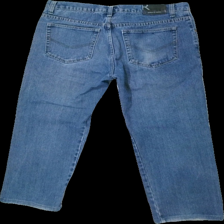
View: back
Type: Jeans
Category: Men
Brand: Not in the list
Brand text on label: Riberto jeans
Colors: Blue
Material: unknown
Cut: Regular
Season: All
Trend: Denim
Holes: Minor
Damage: damaged fabric
Damage location: bottom right
Damage 2: damaged fabric
Damage 2 location: bottom left
Price range: 50-100
Recommended usage: Reuse
Description: blue jeans